Aleksandr Chernikov (footballer, born 2000)

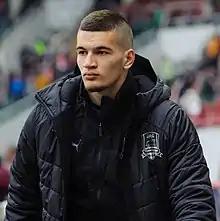
Chernikov with FC Krasnodar in 2019

Aleksandr Yevgenyevich Chernikov (born 1 February 2000) is a Russian footballer who plays as a defensive midfielder for FC Krasnodar and Russia national team.